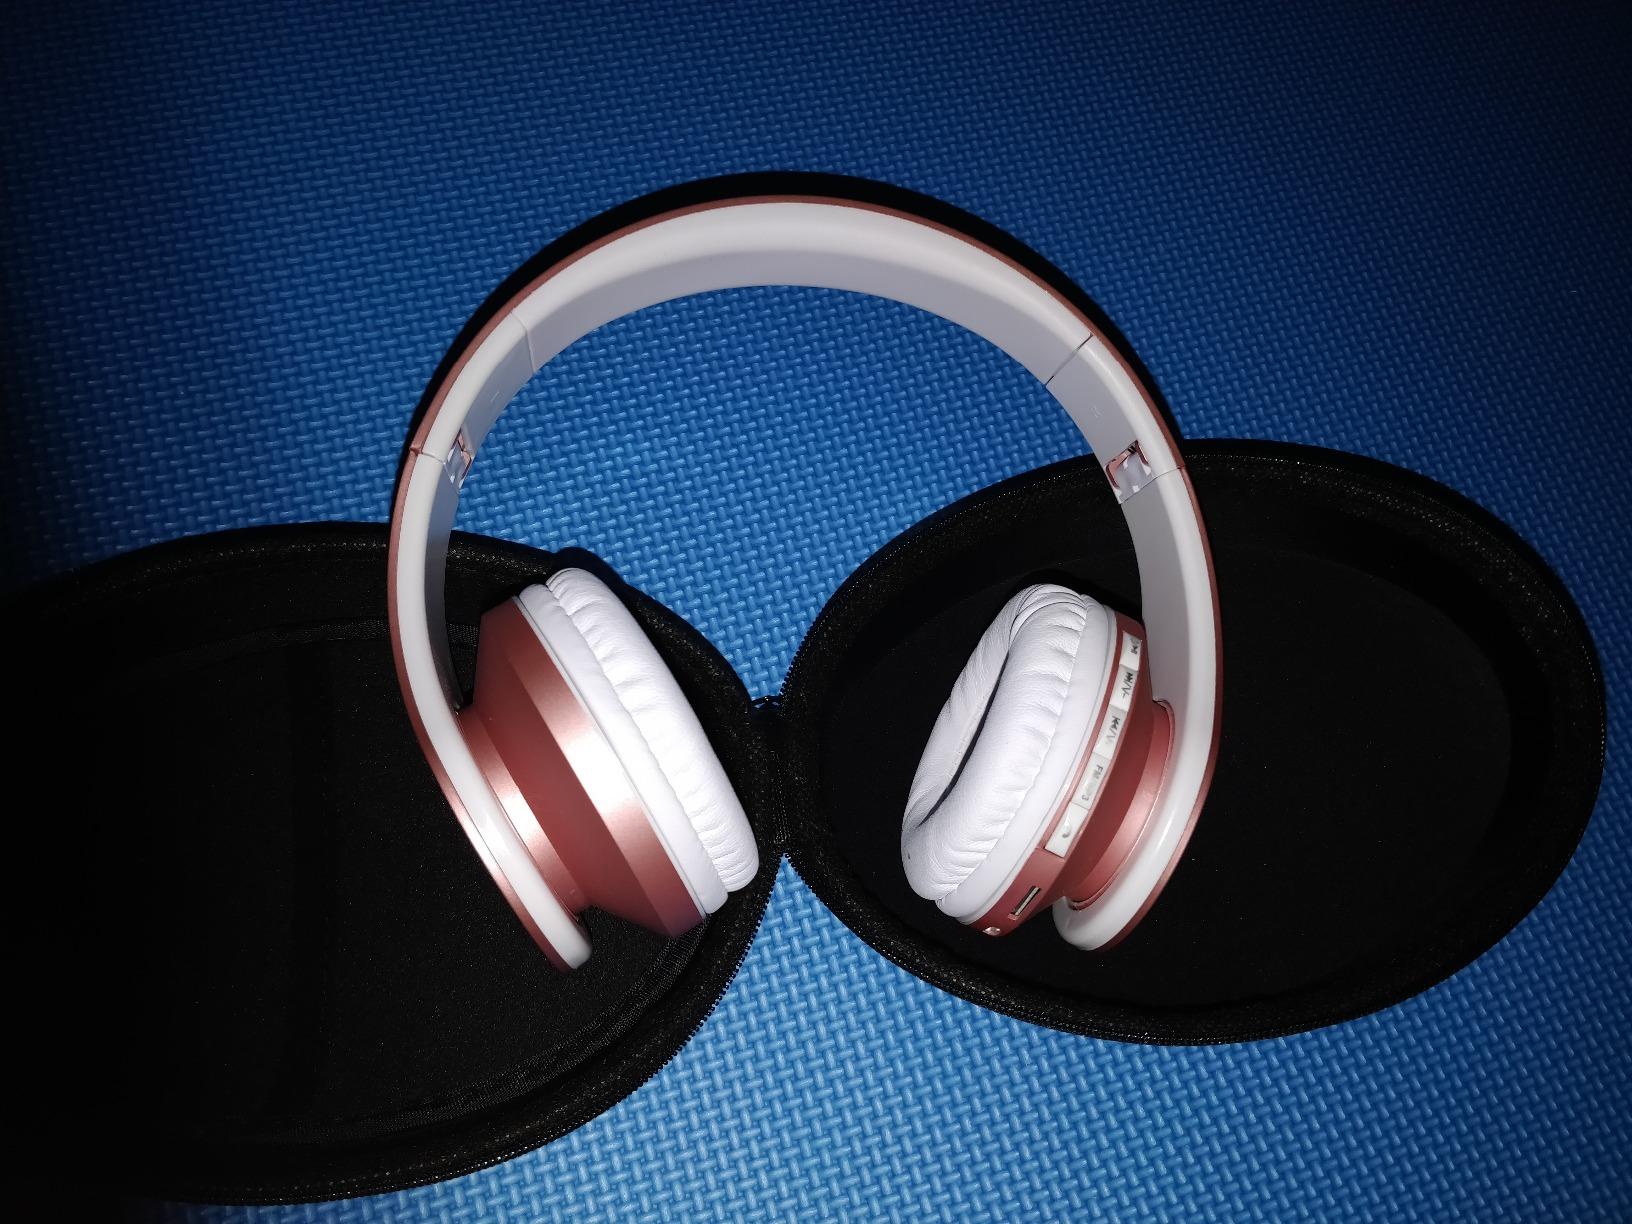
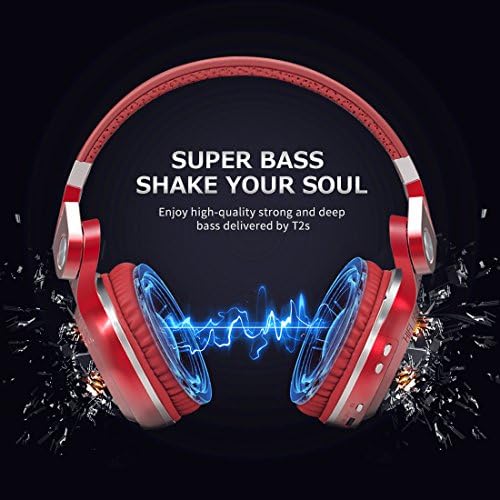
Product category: headphones
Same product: no